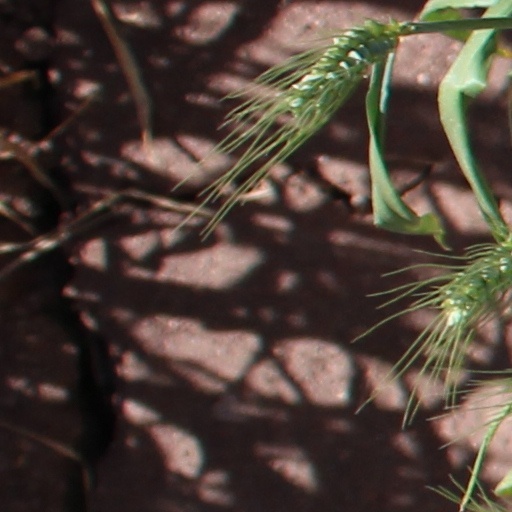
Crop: wheat